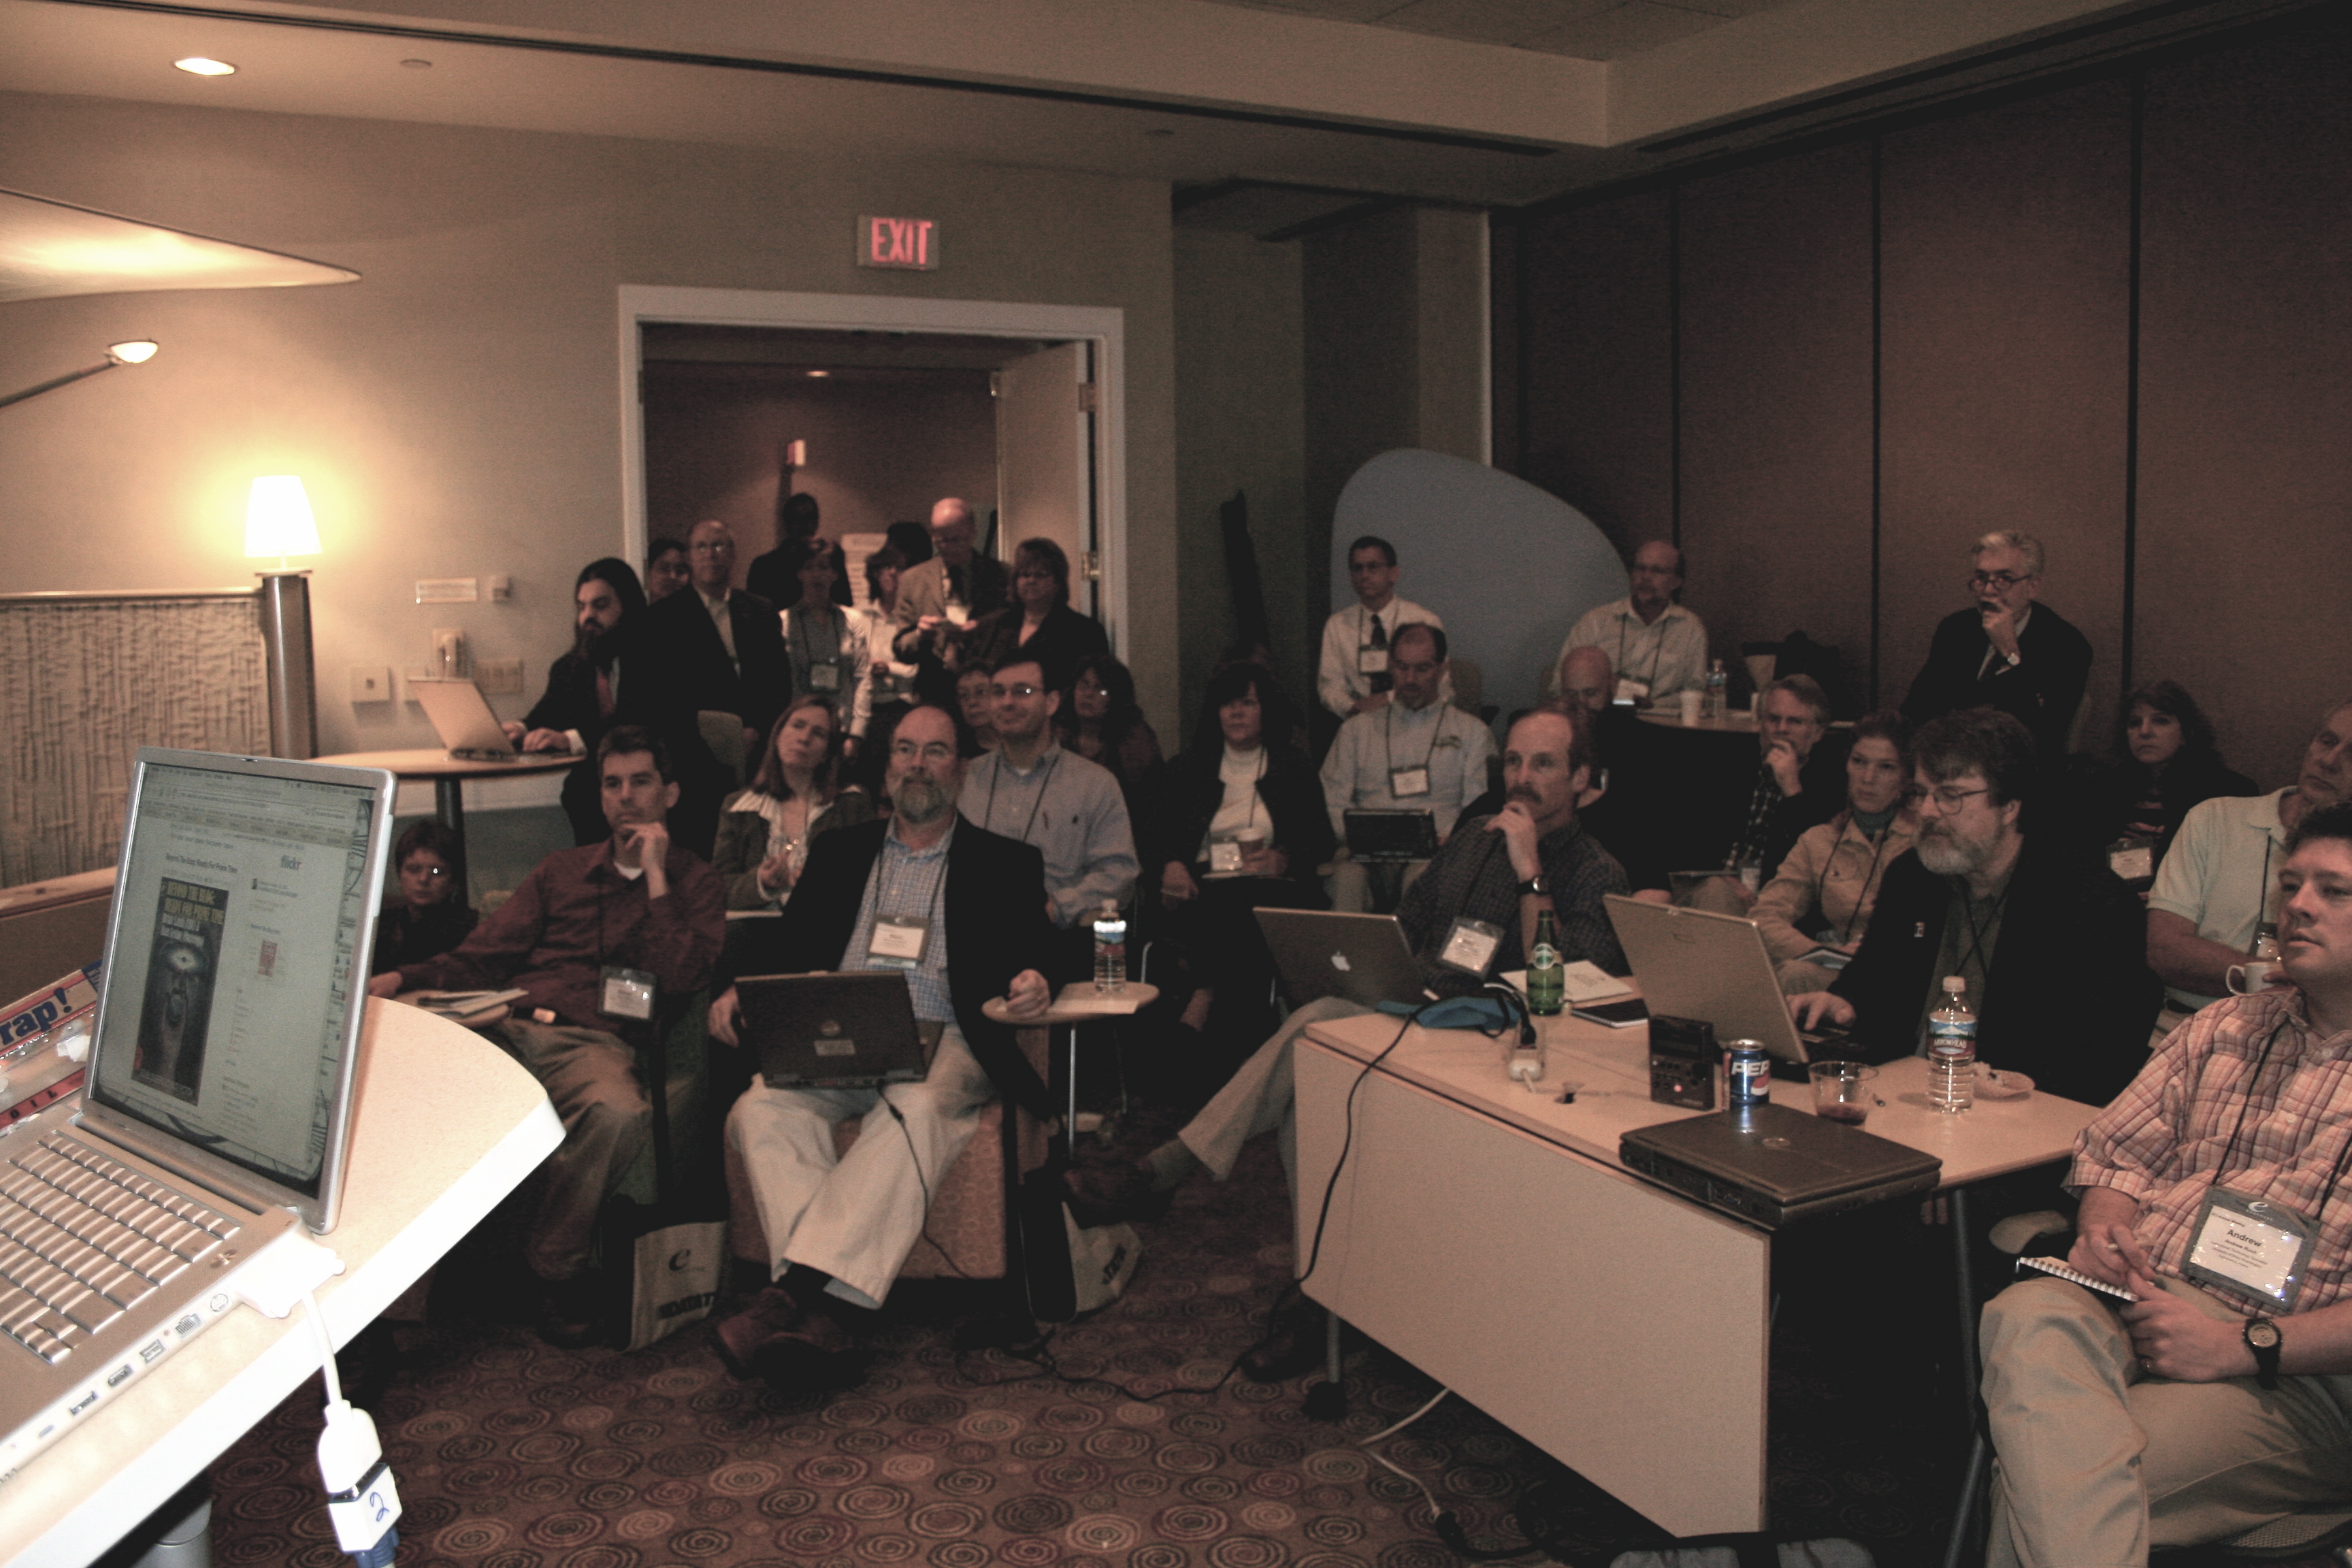
fishtacos, eli06, academic conference